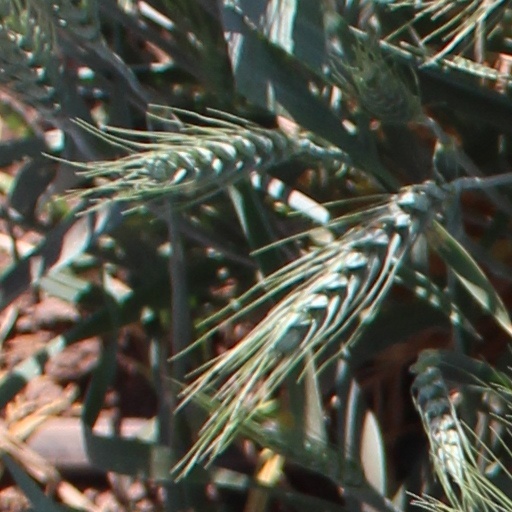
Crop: wheat